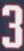
Number: 3